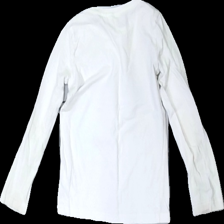
View: back
Type: Top
Category: Children
Brand: Kappahl
Colors: White, Grey
Material: 100% cotton
Pattern: Glitter
Cut: Regular
Size: 110
Season: All
Stains: Major
Damage location: middle left
Damage 2 location: bottom right
Price range: <50
Recommended usage: Export
Description: vit långärmad tröja med glittrig stjärna fram, fläckar fram och på båda armarna